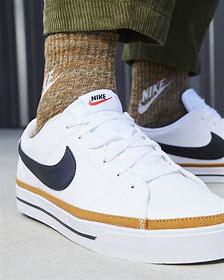
Brand: Nike
Model: Court